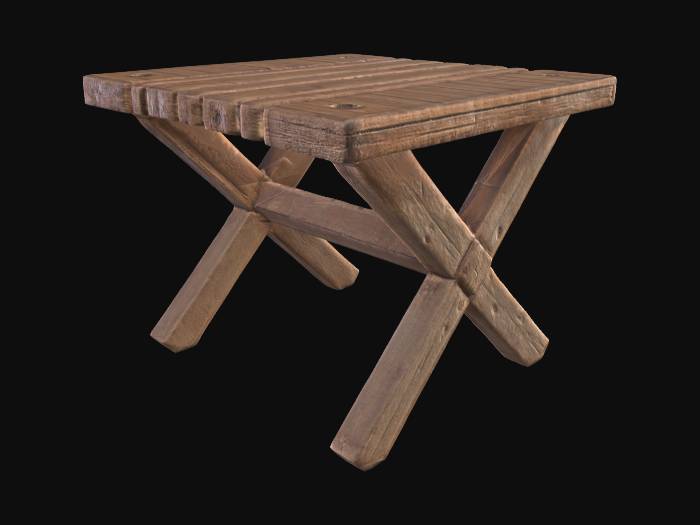
미적 점수 (1~10점): 3